Hanagal Kumaraswamiji

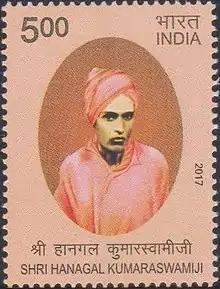
Kumaraswamiji on a 2017 stamp of India

Kumaraswamiji of Hanagal (11 September 1867 – 1930) was an Indian saint and the founder of All India Veerashaiva Mahasabha.